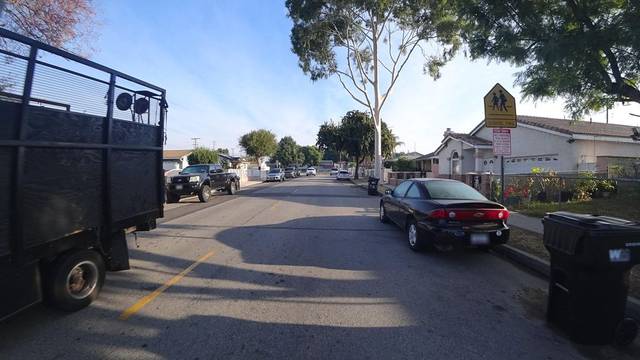
Region: Mexico
Coordinates: 34.083, -117.954